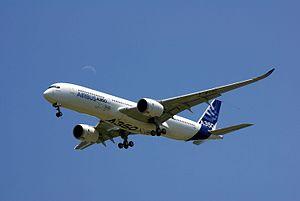
Passage bas de l'Airbus A350-900 XWB avant l'atterrissage lors de son premier vol.